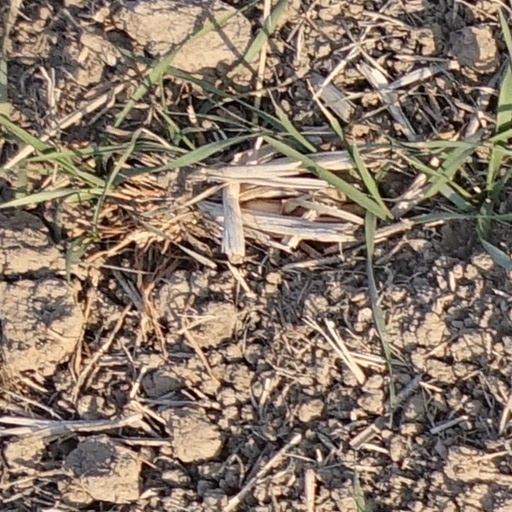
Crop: wheat